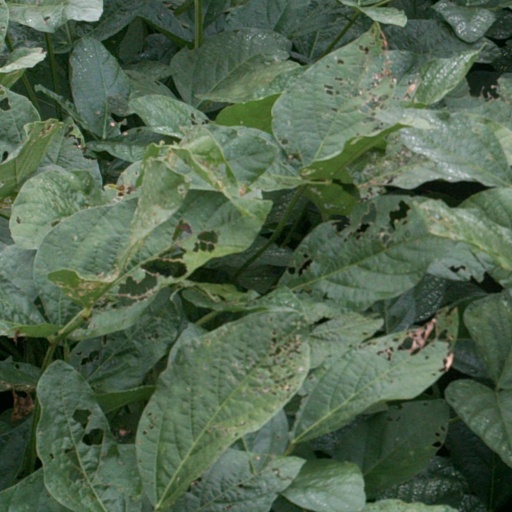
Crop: soybean